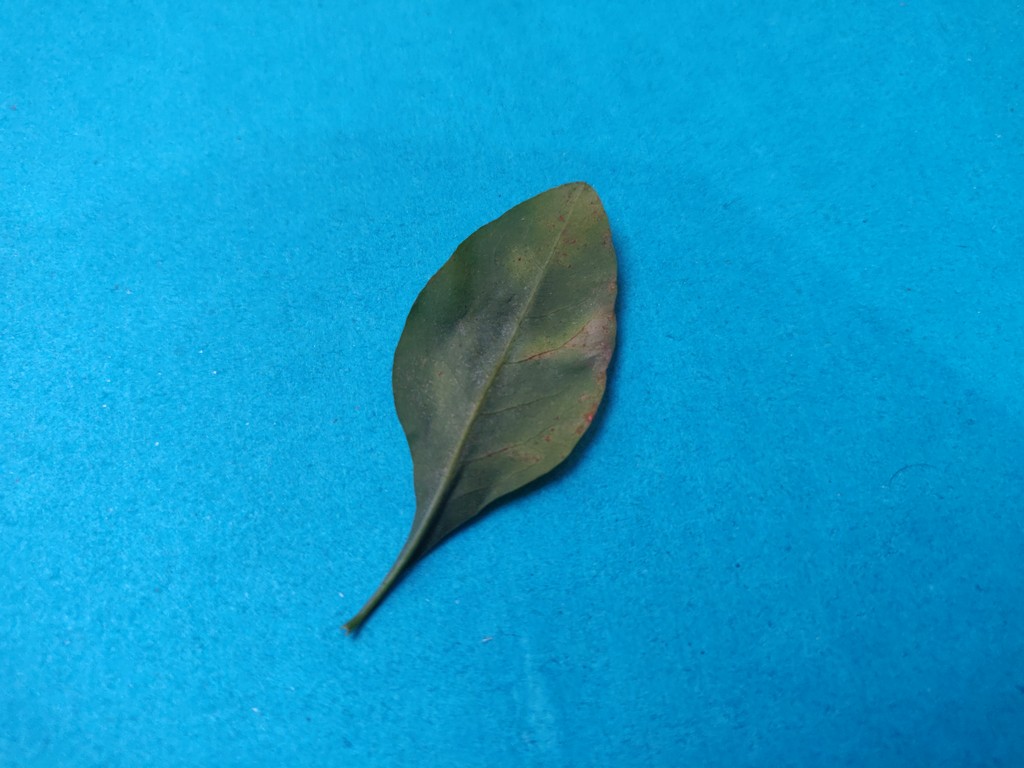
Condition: Unhealthy
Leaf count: single
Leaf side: back